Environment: real
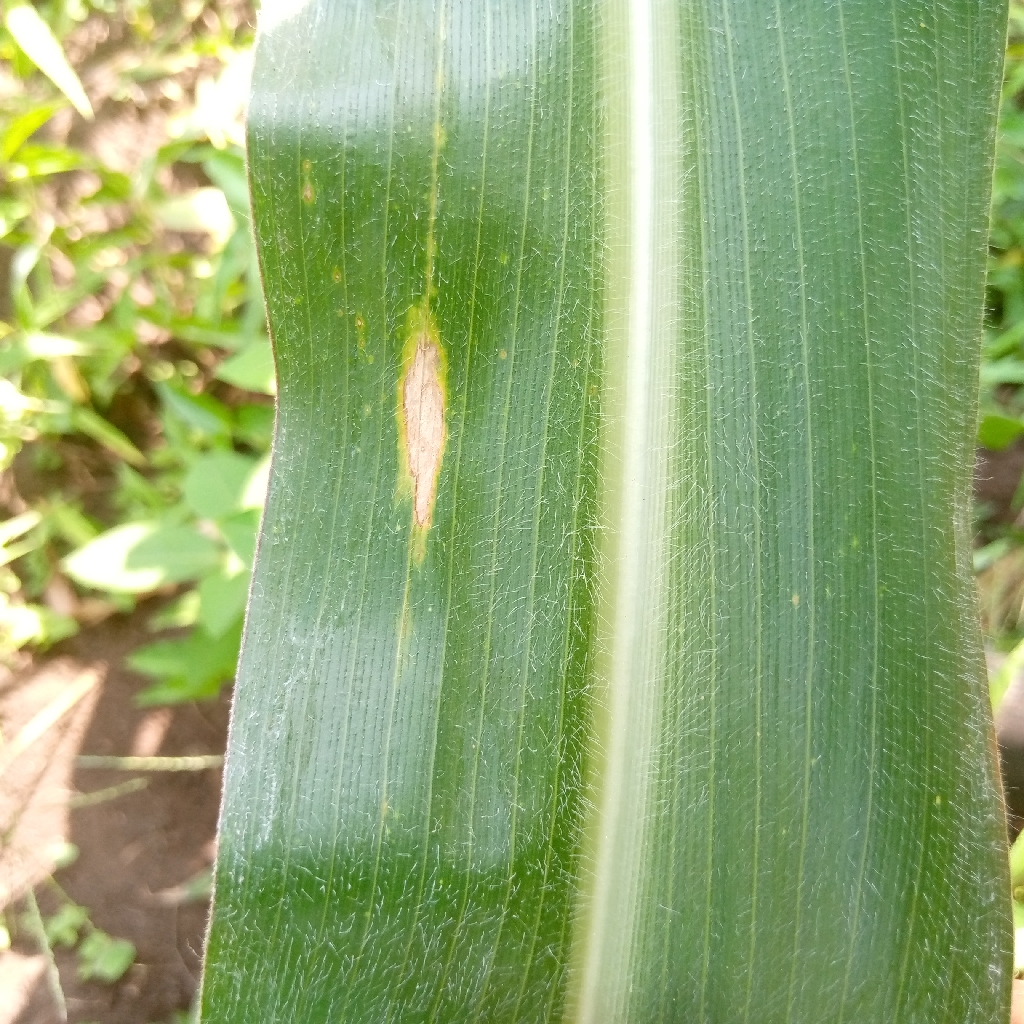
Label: northern_corn_leaf_blight